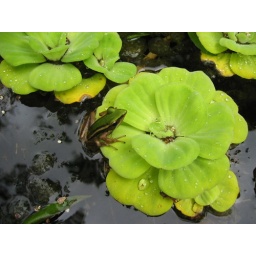
a frog in a pond with a green flower like leaf (me thinks)